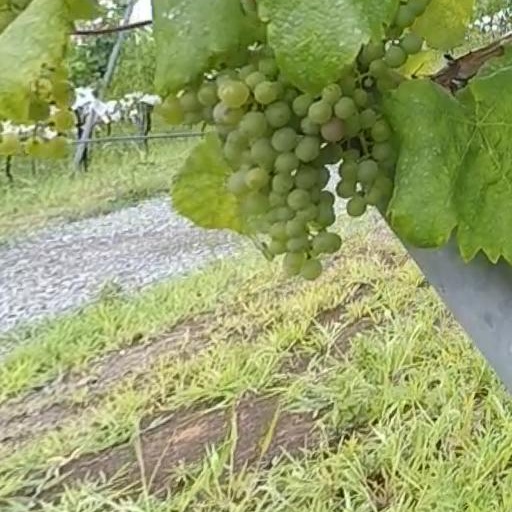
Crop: grape